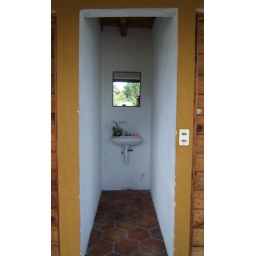
The bathroom sink off the hotel courtyard in Xico.